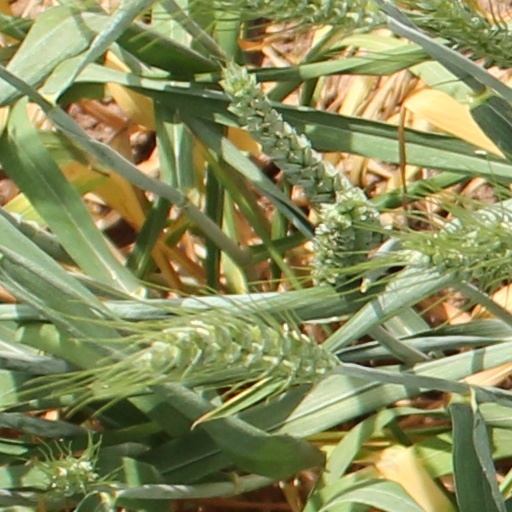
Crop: wheat